Betty Hutton

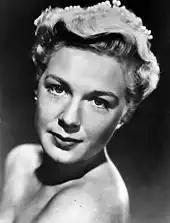
Hutton in 1952

Hutton acted in "Annie Get Your Gun" (1950) for Metro-Goldwyn-Mayer. Next, she was billed above Fred Astaire in the 1950 musical "Let's Dance".